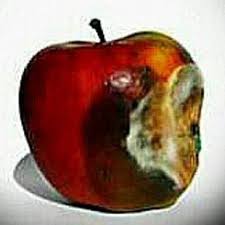
Waste category: biological